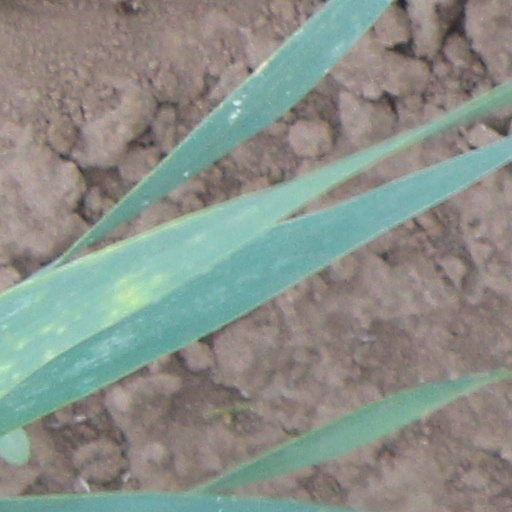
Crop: wheat